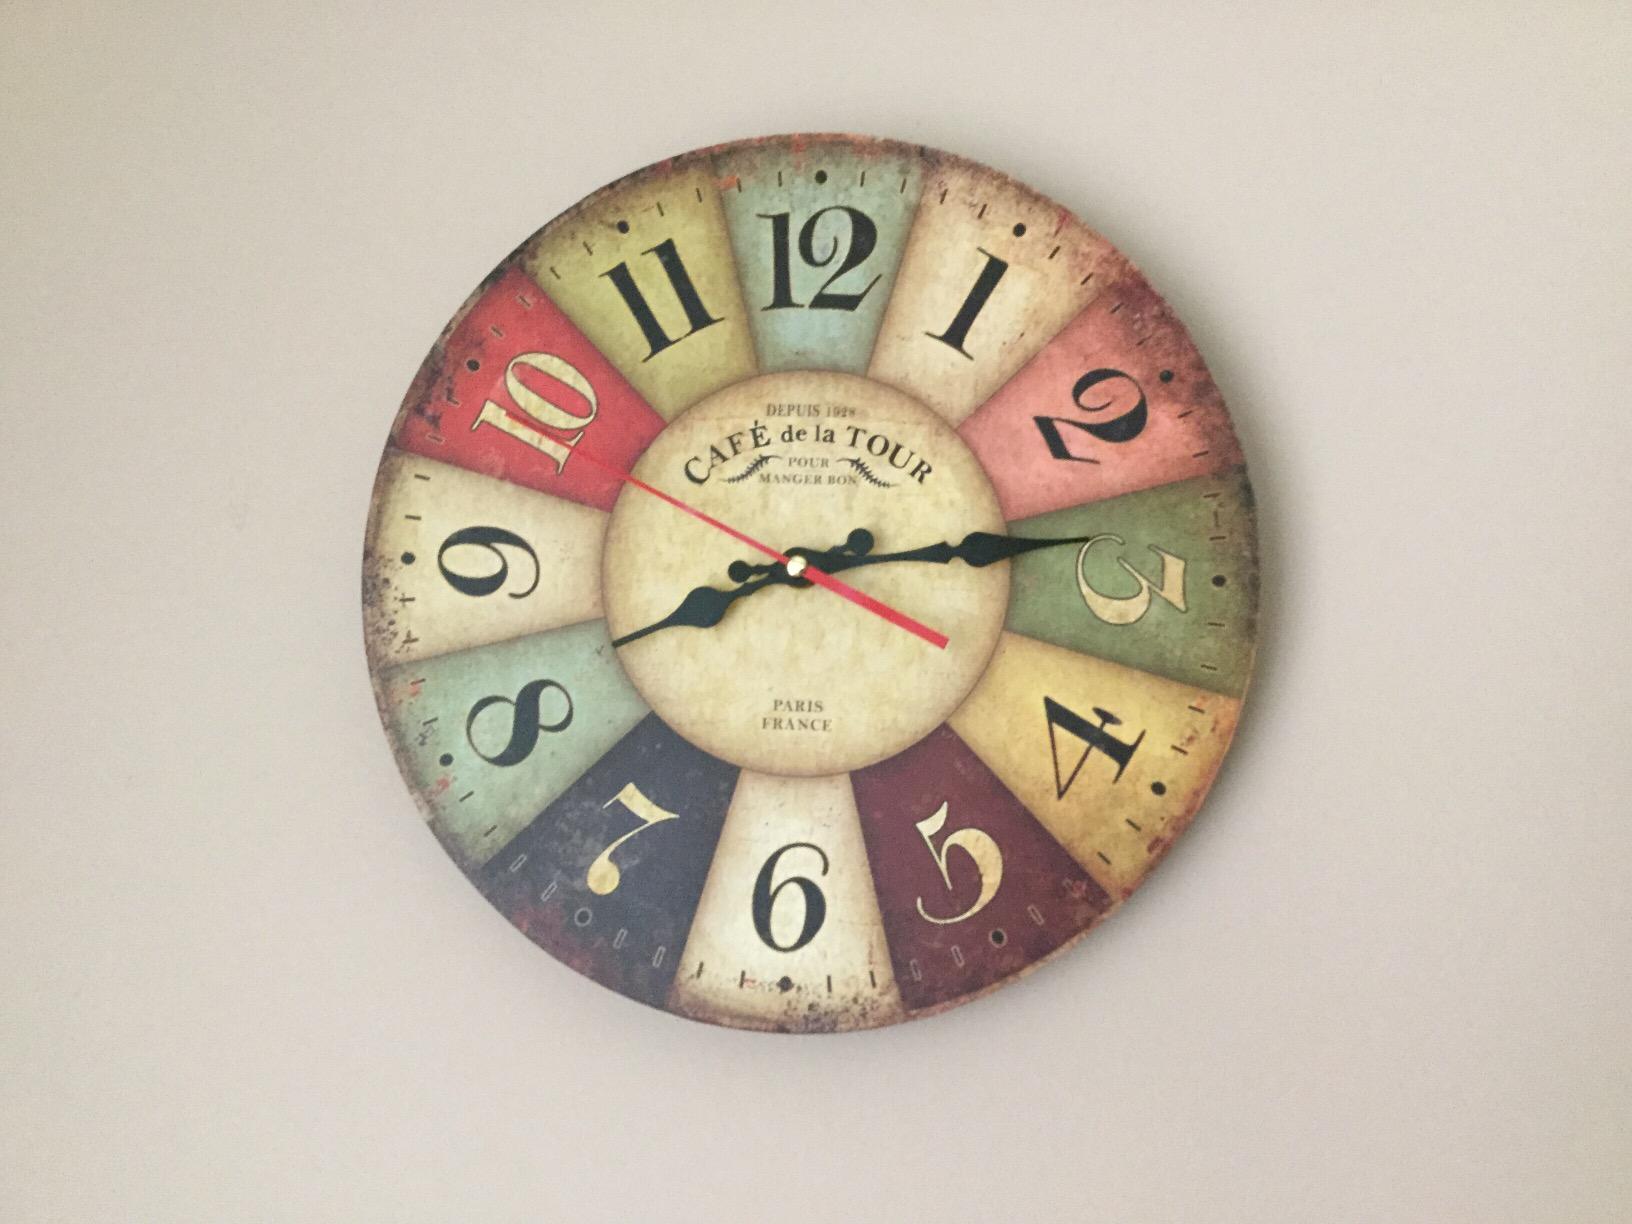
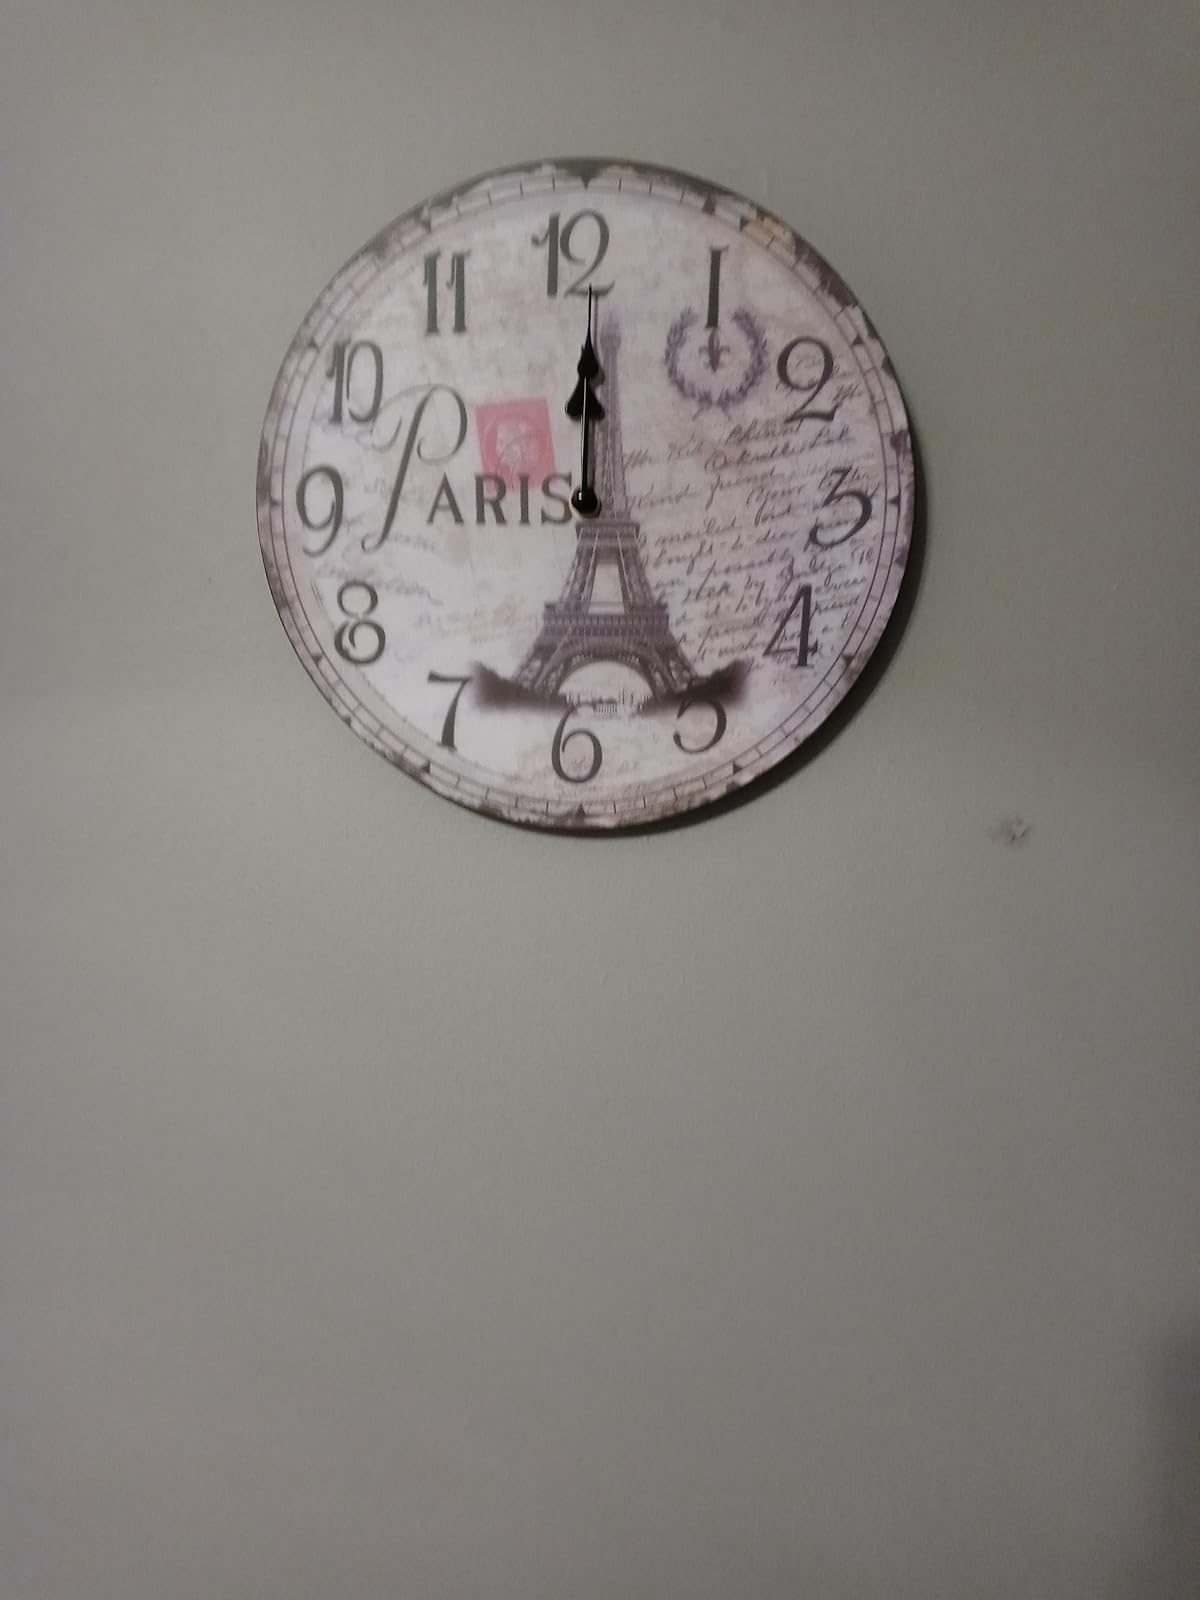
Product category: clock
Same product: no